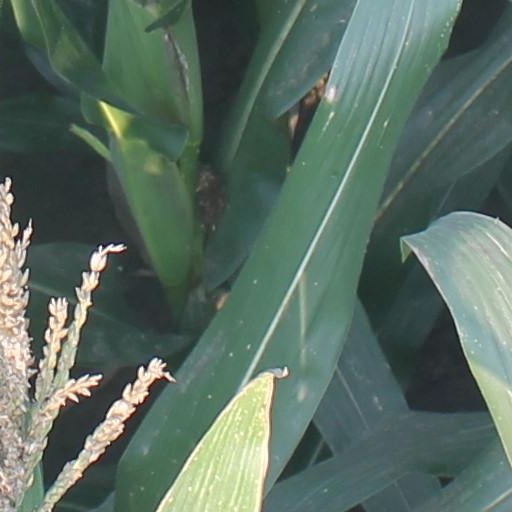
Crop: maize; corn